Cuprate superconductor

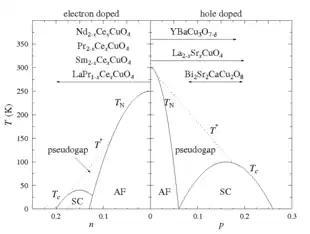
Phase diagram of cuprate superconductors: They can be basically split into electron (') and hole (') doped cuprates, as for the basic models describing semiconductors. Both standard cuprate superconductors, YBCO and BSCCO, are notably hole-doped.

Cuprates have a structure close to that of a two-dimensional material. Their superconducting properties are determined by electrons moving within weakly coupled copper-oxide layers. Neighbouring layers contain ions such as lanthanum, barium, strontium, or other atoms that act to stabilize the structures and dope electrons or holes onto the copper-oxide layers. The undoped "parent" or "mother" compounds are Mott insulators with long-range antiferromagnetic order at sufficiently low temperatures. Single band models are generally considered to be enough to describe the electronic properties.